Flavio Bucci

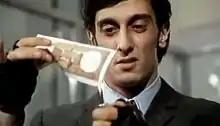
Bucci in the movie "Property Is No Longer a Theft" (1973)

Born in Turin, Bucci began appearing in film and television in 1971, making his debut appearance in the film "The Working Class Goes to Heaven". He is known for playing Daniel, the blind pianist, in Dario Argento's "Suspiria" and for playing the thuggish Blackie in Aldo Lado's 1975 "Night Train Murders". Another one of Bucci's iconic appearances was in the 1978 film "Closed Circuit" directed by Giuliano Montaldo, with whom he made several film collaborations with.